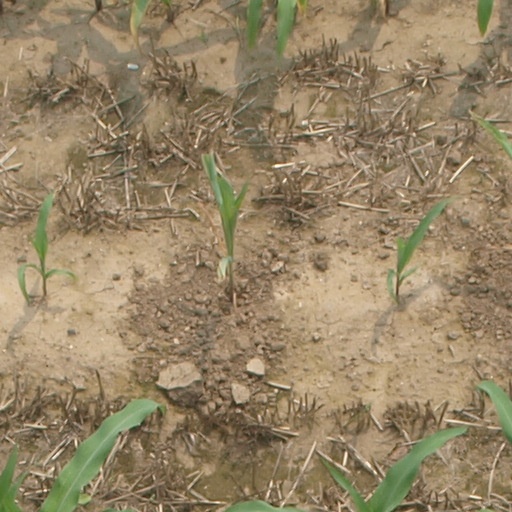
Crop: maize; corn